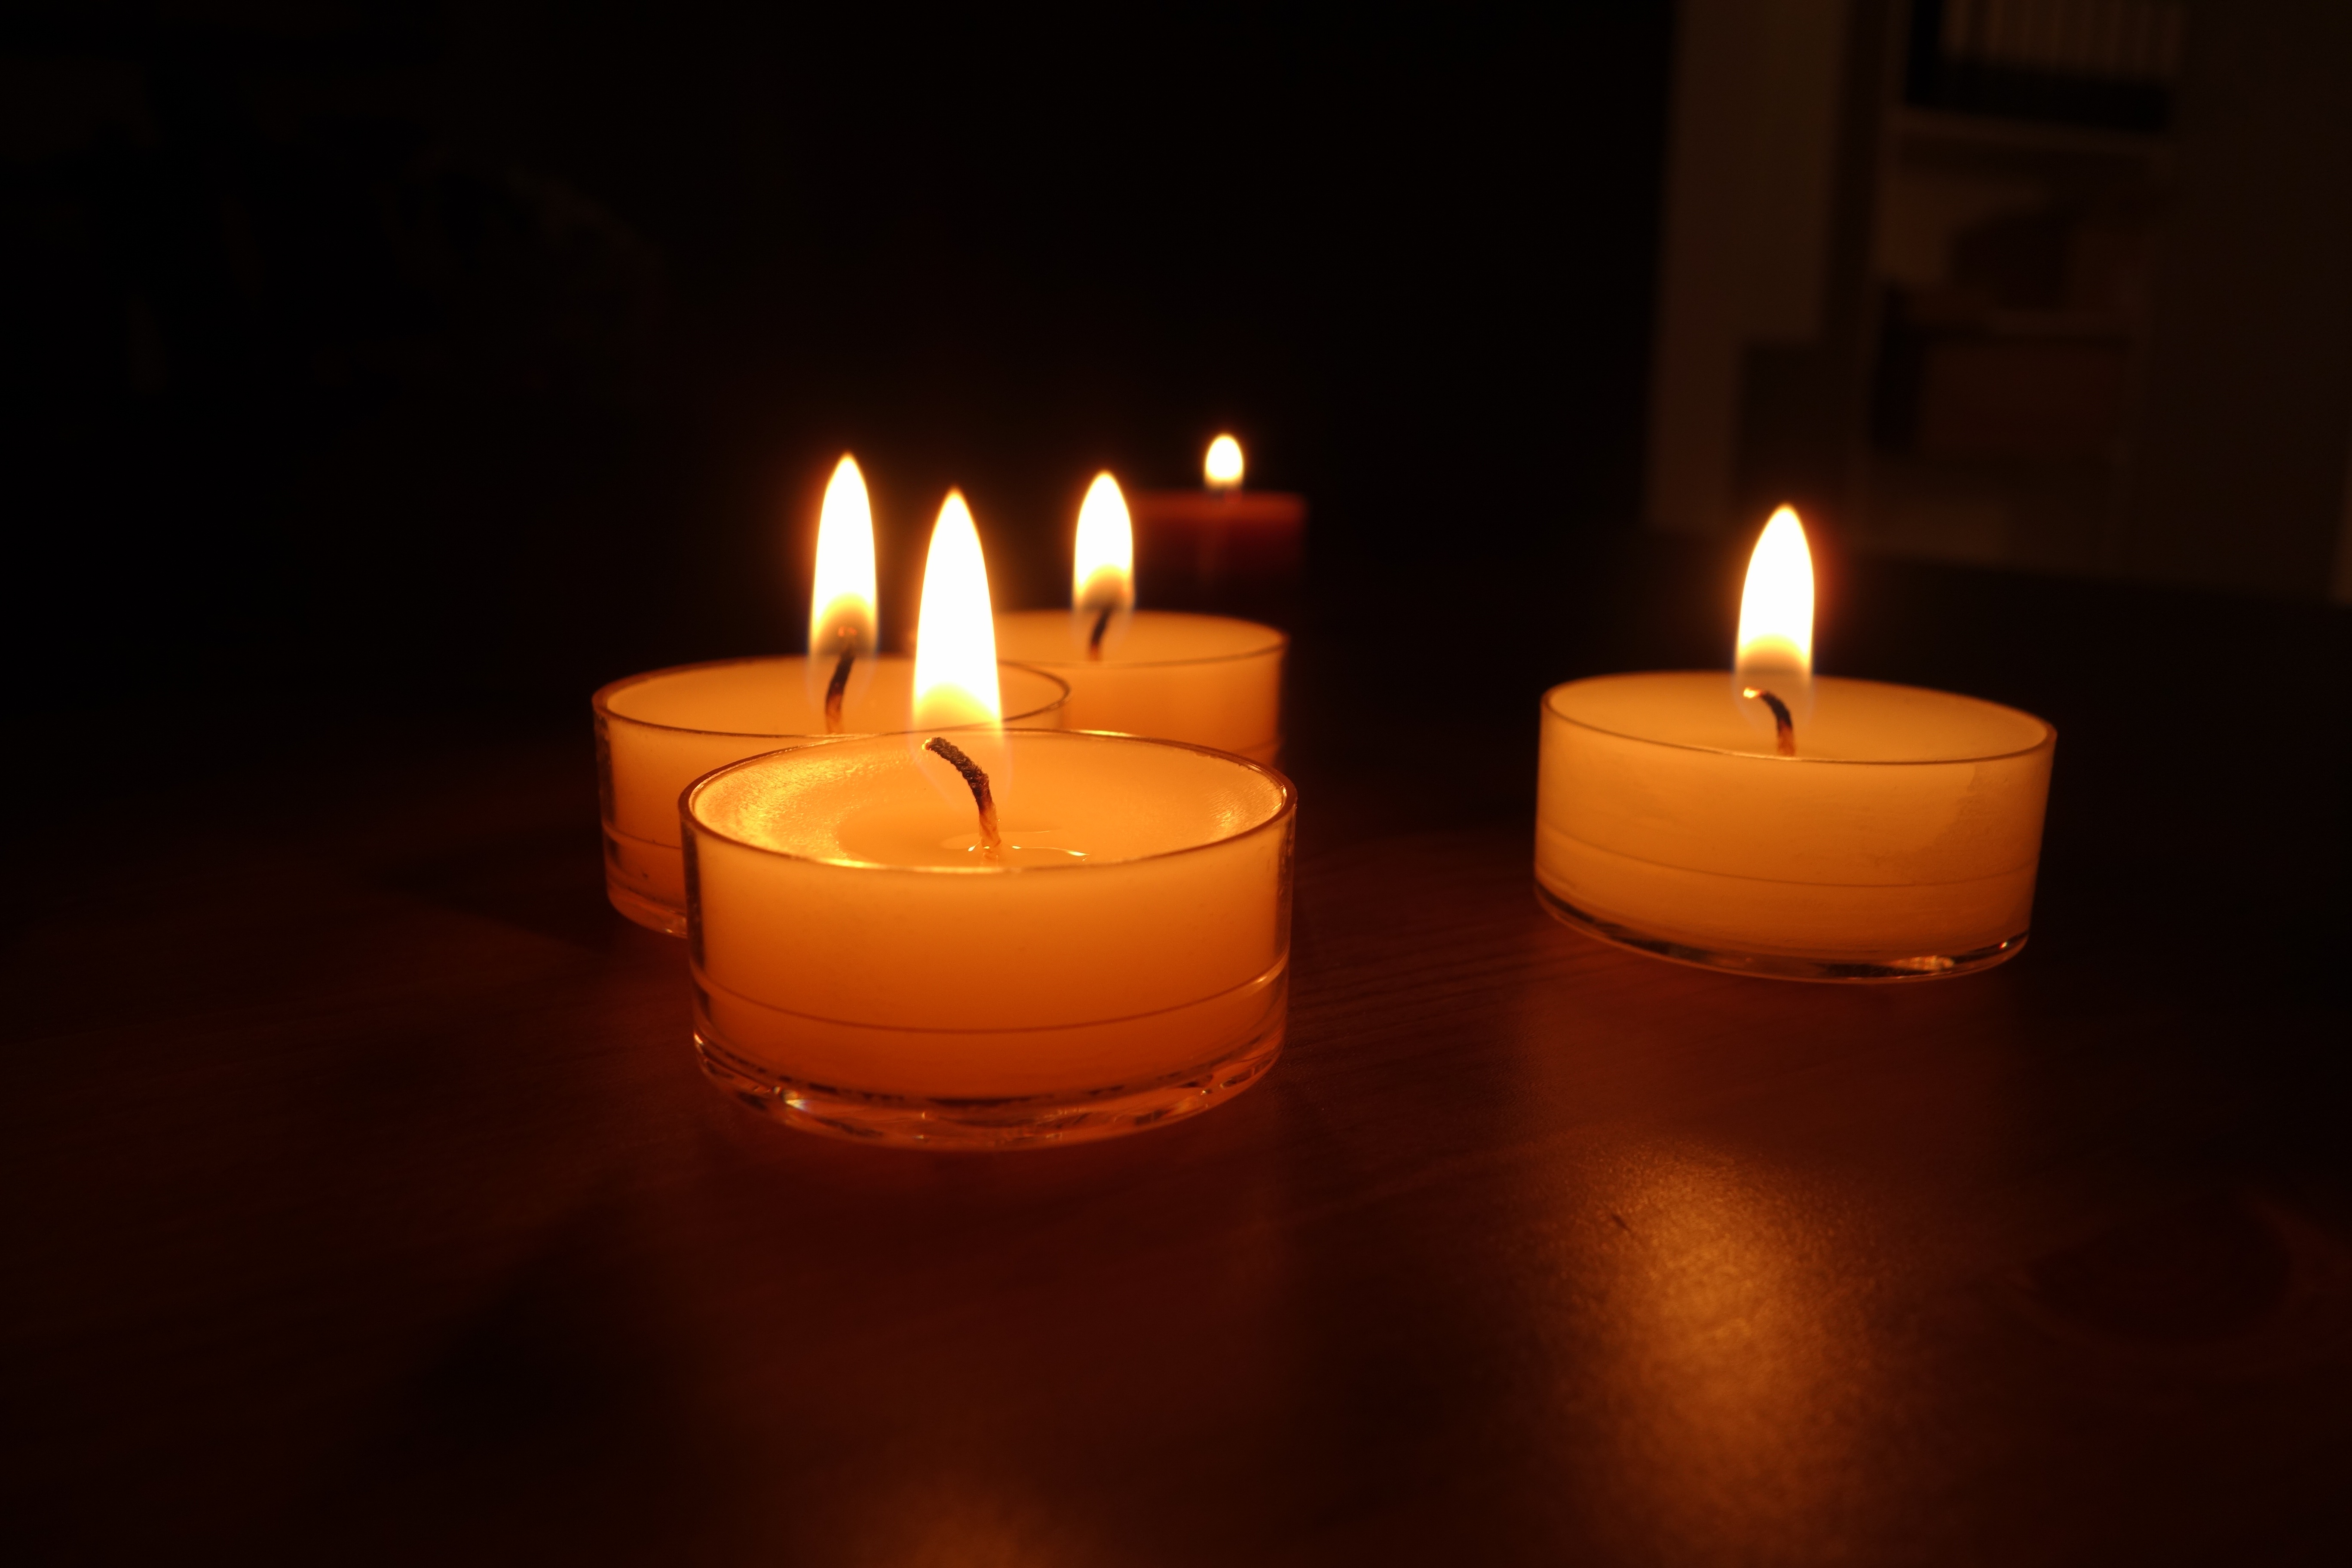
light, atmosphere, red, flame, romance, romantic, glow, darkness, yellow, candle, christmas, lighting, decor, candlestick, burn, advent, lights, candles, hot, motif, wick, mood, candlelight, wax candle, mirroring, wax, tea lights, windlight, flameless candle